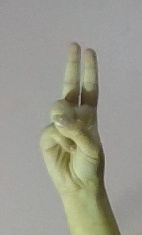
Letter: taa